Arabs

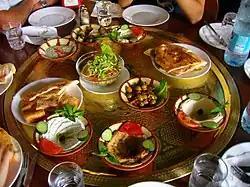
Plate of Mezes in Petra, Jordan

There are only two communities in India which claim Arab descent, the Chaush of the Deccan region and the Chavuse of Gujarat. These groups are largely descended from Hadhrami migrants who settled in these two regions in the 18th century. However, neither community still speaks Arabic, although the Chaush have seen re-immigration to Eastern Arabia and thus a re-adoption of Arabic. In South Asia, where Arab ancestry is considered prestigious, some communities have origin myths that claim Arab ancestry. Several communities following the Shafi'i madhab (in contrast to other South Asian Muslims who follow the Hanafi madhab) claim descent from Arab traders like the Konkani Muslims of the Konkan region, the Mappilla of Kerala, and the Labbai and Marakkar of Tamil Nadu and a few Christian groups in India that claim and have Arab roots are situated in the state of Kerala. South Asian Iraqi biradri may have records of their ancestors who migrated from Iraq in historical documents. The Sri Lankan Moors are the third largest ethnic group in Sri Lanka, constituting 9.2% of the country's total population. Some sources trace the ancestry of the Sri Lankan Moors to Arab traders who settled in Sri Lanka at some time between the 8th and 15th centuries. There are about 118,866 Arab-Indonesians of Hadrami descent in the 2010 Indonesian census.